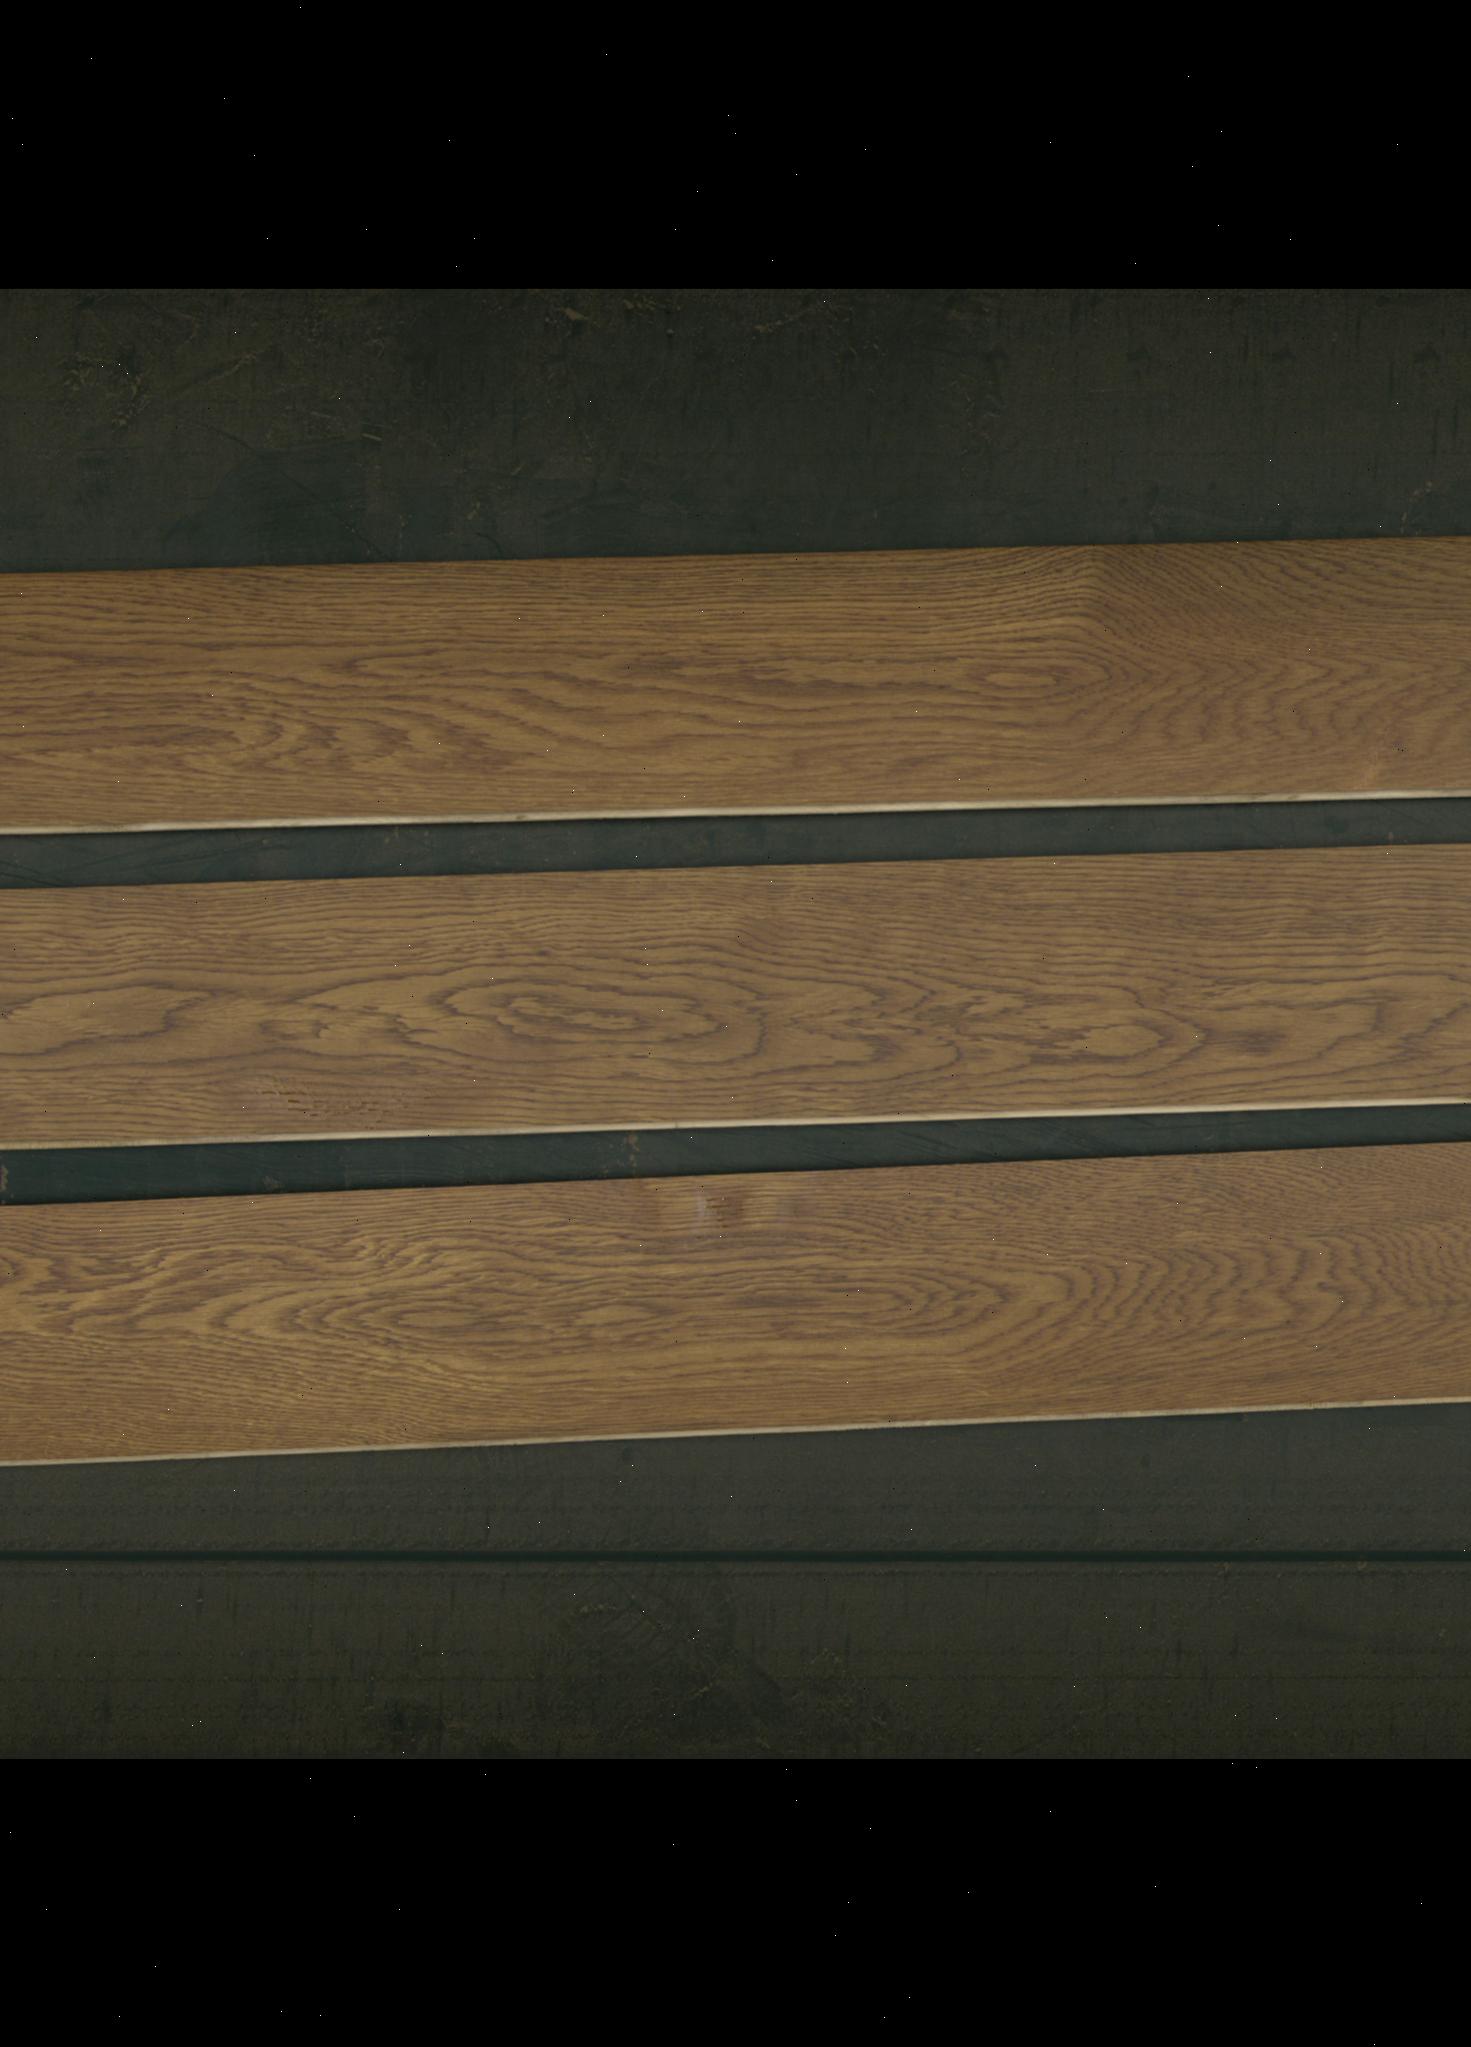
Label: mixers